Brusilov offensive

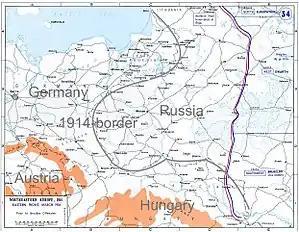
Blue and red lines: Eastern Front in 1916. Brusilov offensive takes place in lower right corner.

The Brusilov offensive ( "Brusilovskiĭ proryv", literally: "Brusilov's breakthrough"), also known as the June advance, or Battle of Galicia-Volhynia, of June to September 1916 was the Russian Empire's greatest feat of arms during World War I, and among the most lethal offensives in world history. The historian Graydon Tunstall called the Brusilov offensive the worst crisis of World War I for Austria-Hungary and the Triple Entente's greatest victory, but it came at a tremendous loss of life. It was arguably the most successful offensive in the entirety of the First World War. The victory contributed to a morale upsurge among the Russian troops. In 1917, Nicholas II planned a general offensive along the entire front in order to end the Central Powers. After the victory, the was held at which the post-war structure of the world was discussed. Even despite the losses, the Russian armies were still being reinforced with new forces, the number of weapons increased, and new railways were being built.